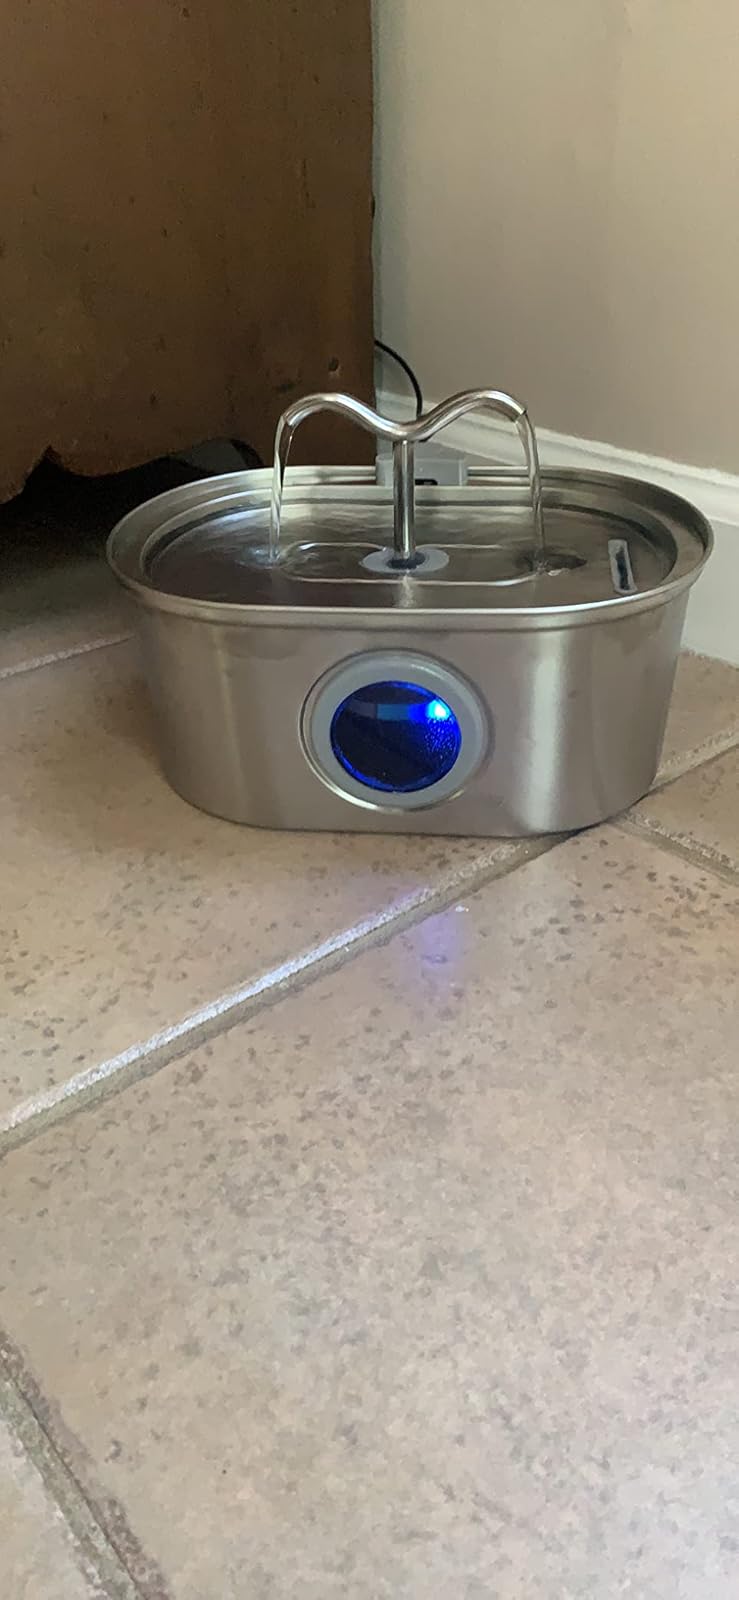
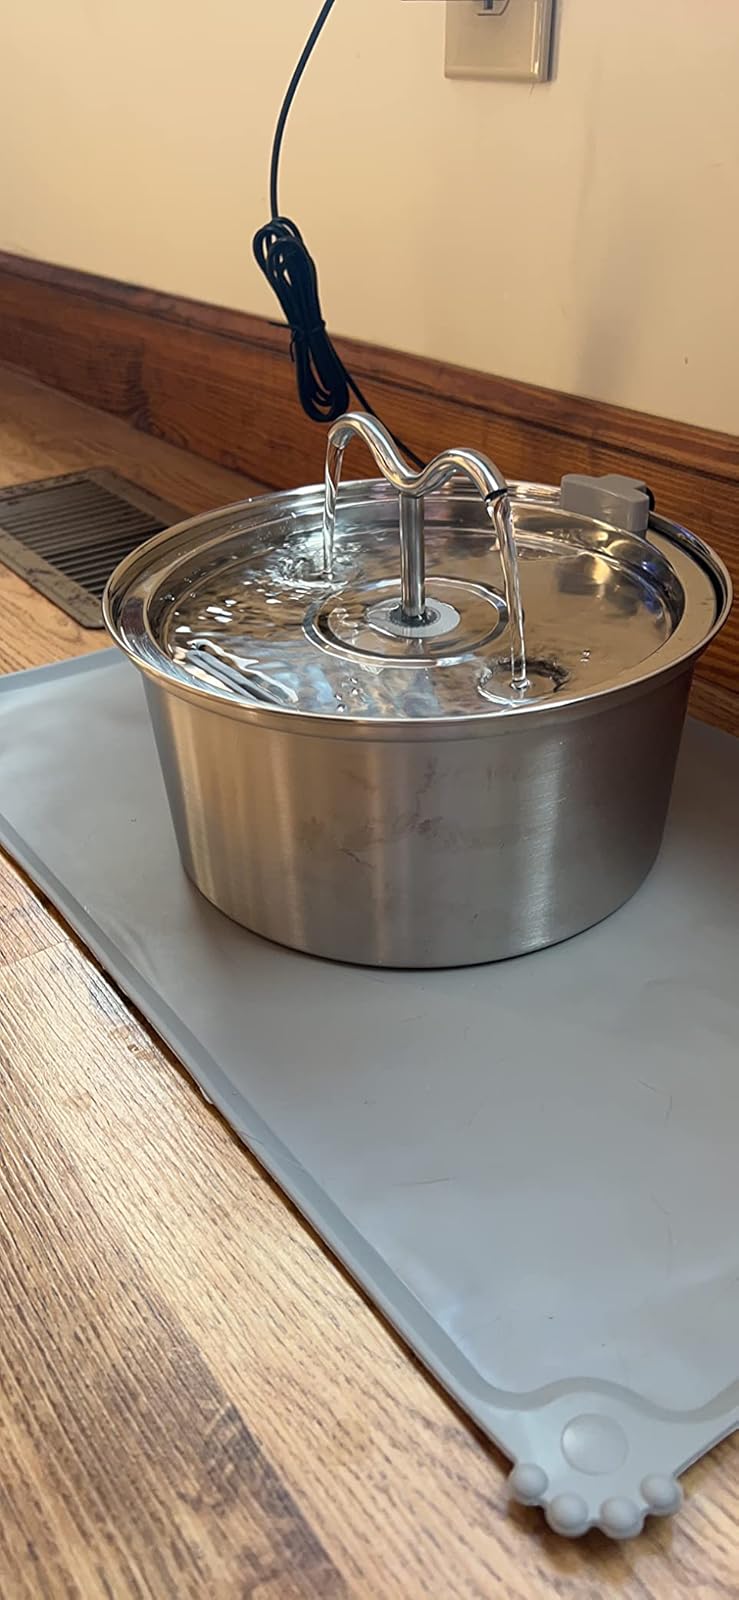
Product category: items_bowl
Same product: no